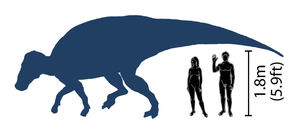
Brachylophosaurus est un genre éteint de « dinosaures à bec de canards » herbivores du sous-ordre des ornithopodes et de la famille des hadrosauridés. Il est connu par quelques squelettes et des os isolés trouvés dans des lits à ossements de la formation de Judith River au Montana et de la formation d'Oldman en Alberta. Les niveaux où ses restes fossiles ont été trouvés datent d'environ 78 Ma, du Campanien moyen.